Emeli Sandé

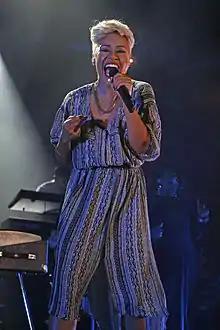
Sandé performing in Germany, 2013

Sandé possesses a soprano vocal range. Sandé has said she wants her music to be remembered like that of Nina Simone, one of her favourite artists. Sandé was first exposed to Simone at the age of eight, hearing her perform the song "Why?" after the assassination of Martin Luther King Jr. After hearing such sorrowful yet uplifting lyrics and expression through Simone's performance, Sandé was inspired to have a similar future with her music career. She said, as much as she would like, she would never play the piano as well as Simone, but she would give it her best shot. She loves the songs Simone produced, including "I Wish I Knew How It Would Feel to Be Free" and Simone's version of "I Think It's Going to Rain Today". She said that Simone's original songs are very poetic: "So when I listen to commercial stuff at the moment, I'm just thinking 'haven't you heard Nina Simone, haven't you heard how a song should be written?